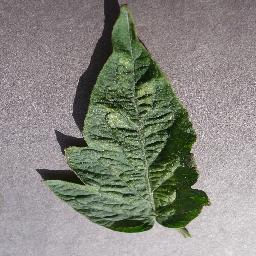
Label: Tomato___Spider_mites Two-spotted_spider_mite